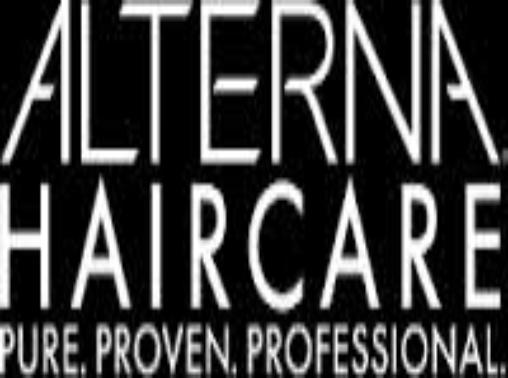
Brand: Alterna Haircare
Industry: Necessities